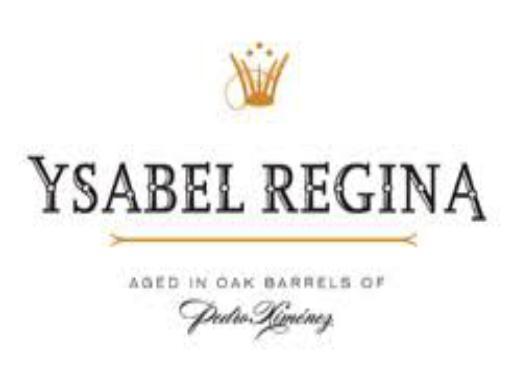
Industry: Clothes